Grażyna Wolszczak

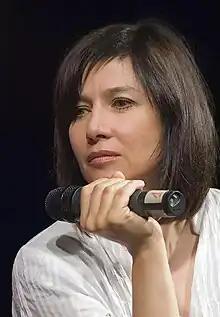
Grażyna Wolszczak

Grażyna Wolszczak (born 7 December 1958 in Gdańsk, Poland) is a Polish actress.